Aedes albopictus

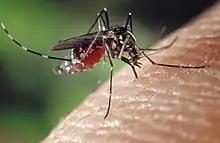
Bloated female at the end of a meal

Like other mosquito species, only the females require a blood meal to develop their eggs. Apart from that, they feed on nectar and other sweet plant juices just as the males do. In regards to host location, carbon dioxide and organic substances produced from the host, humidity, and optical recognition play important roles.